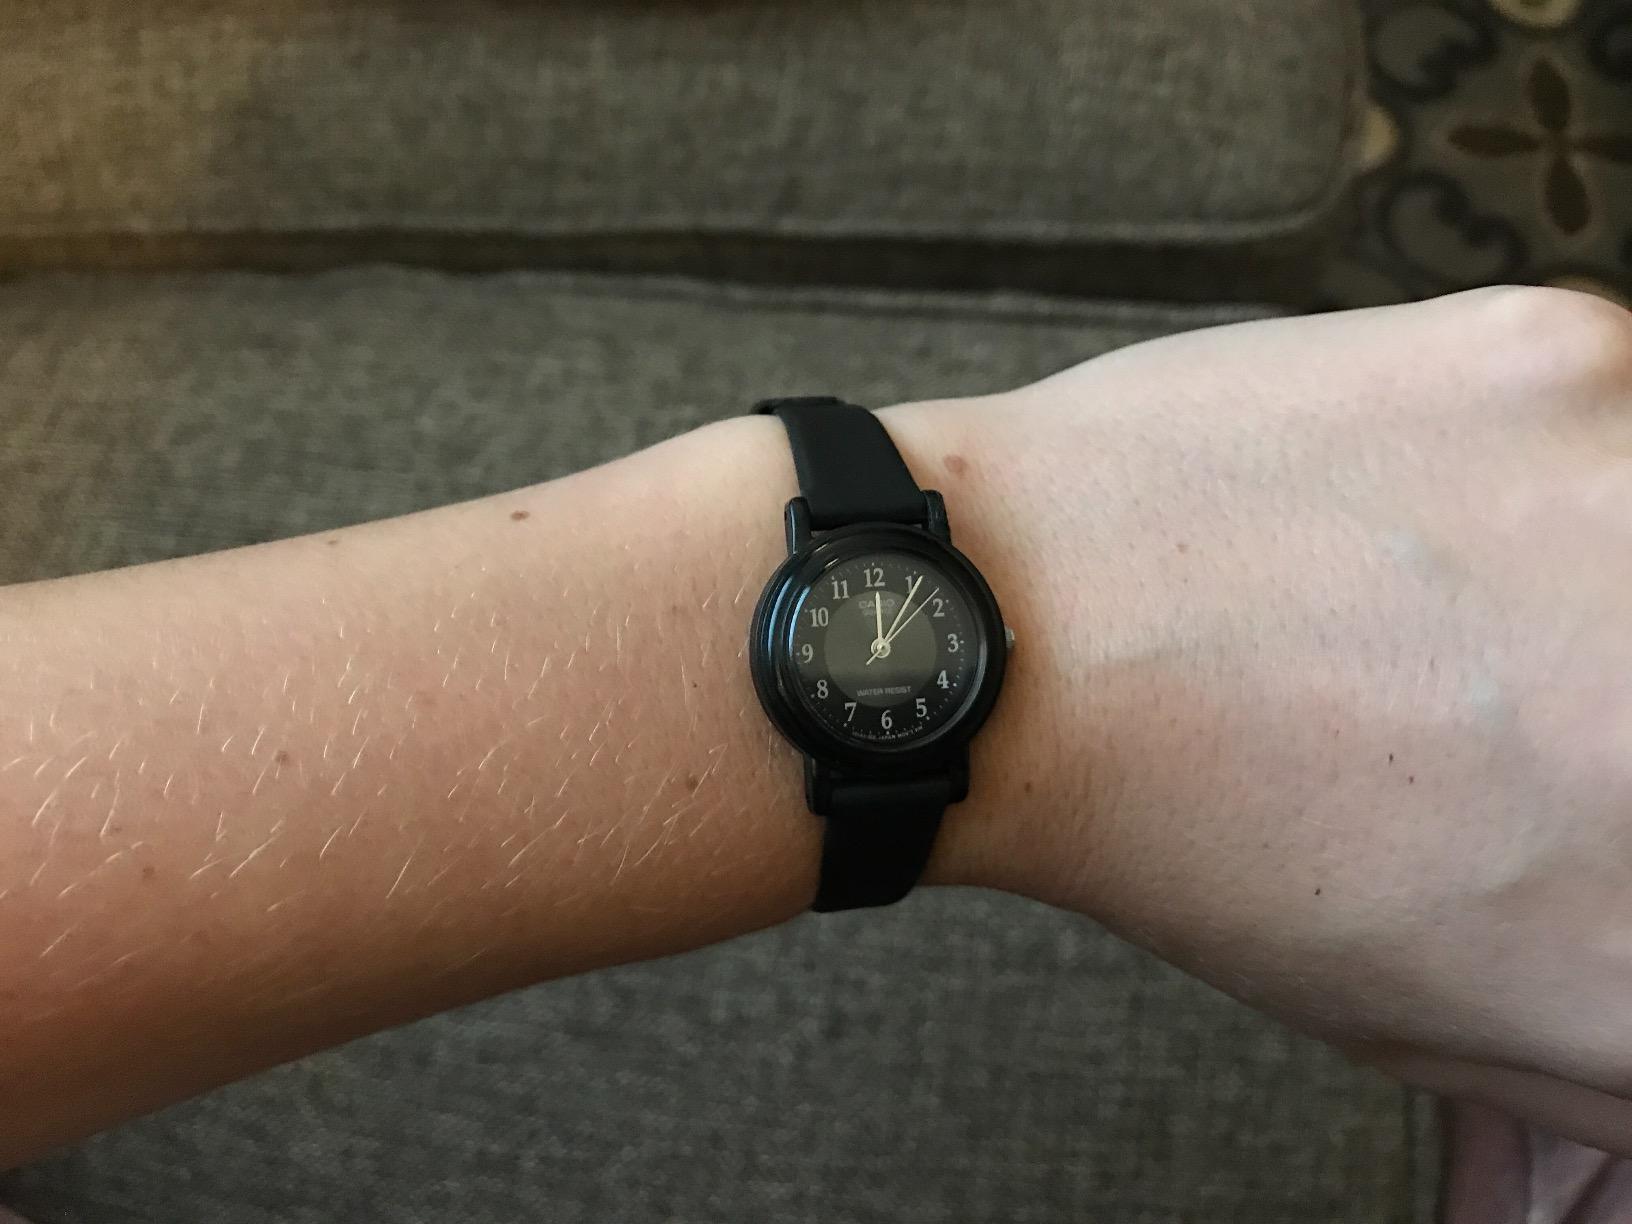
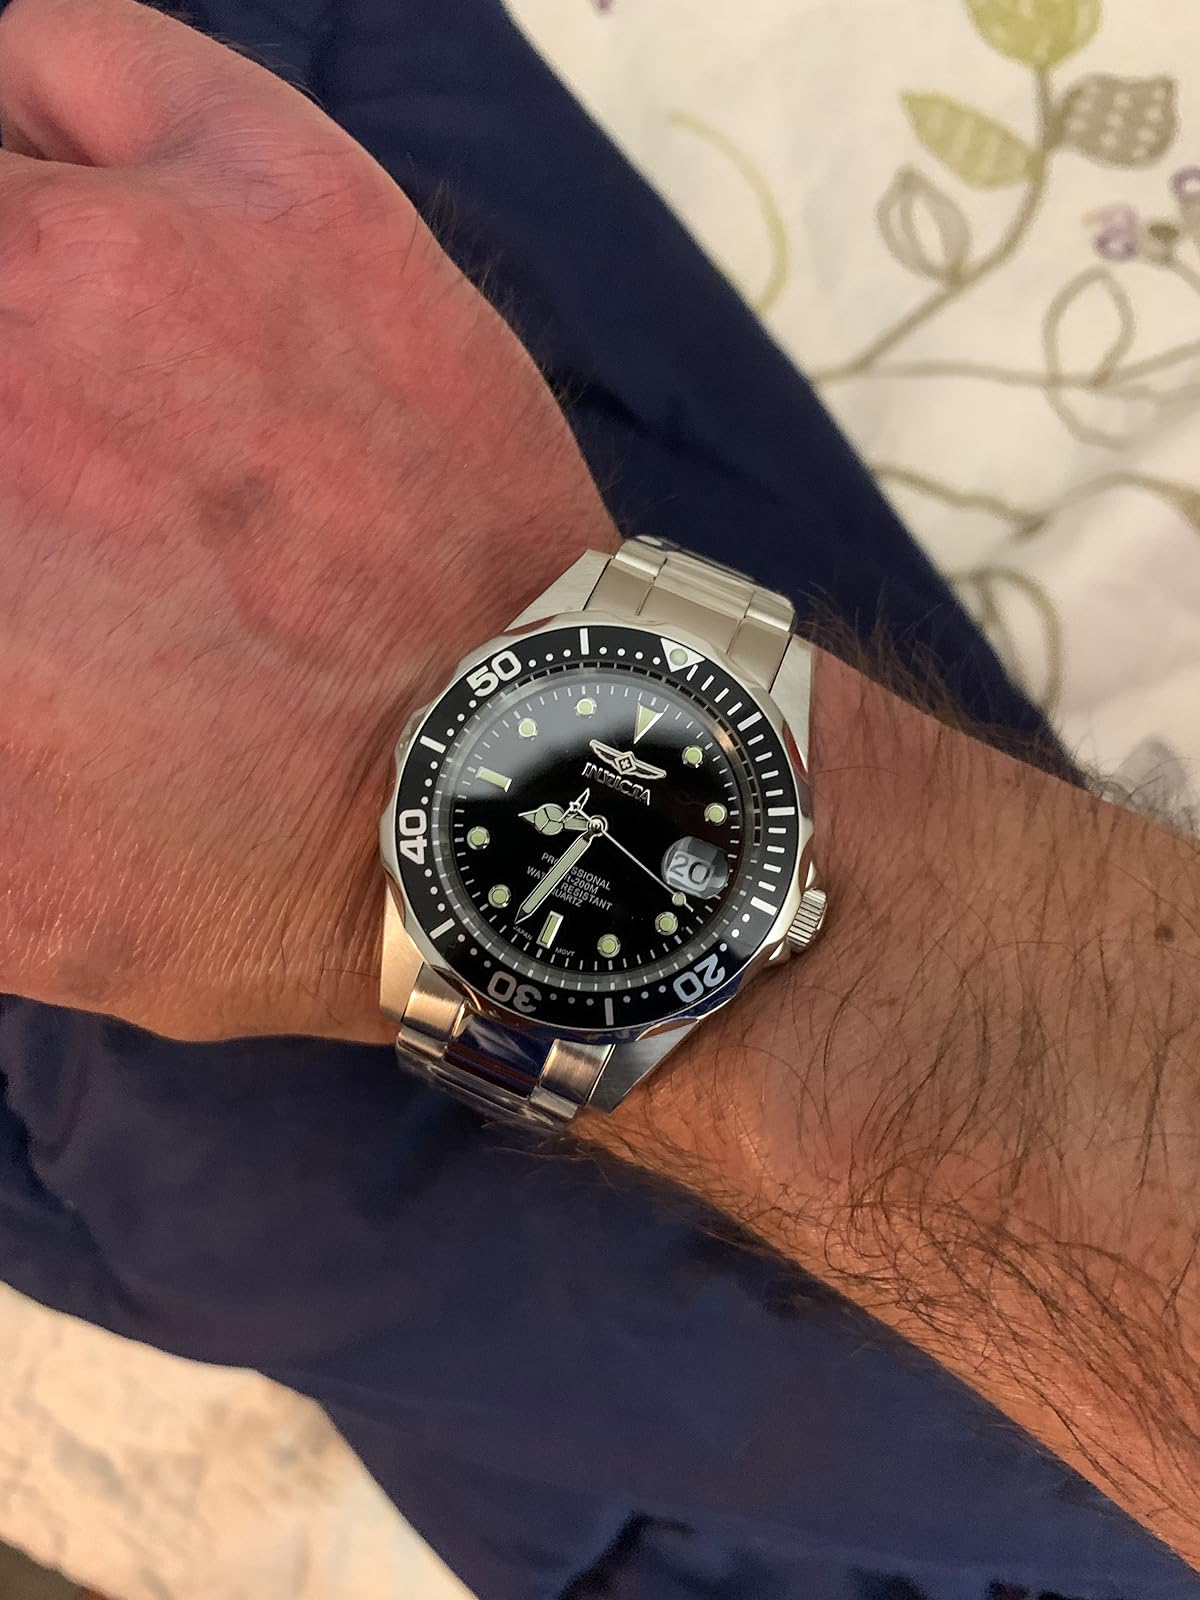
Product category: accessories_watch
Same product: no